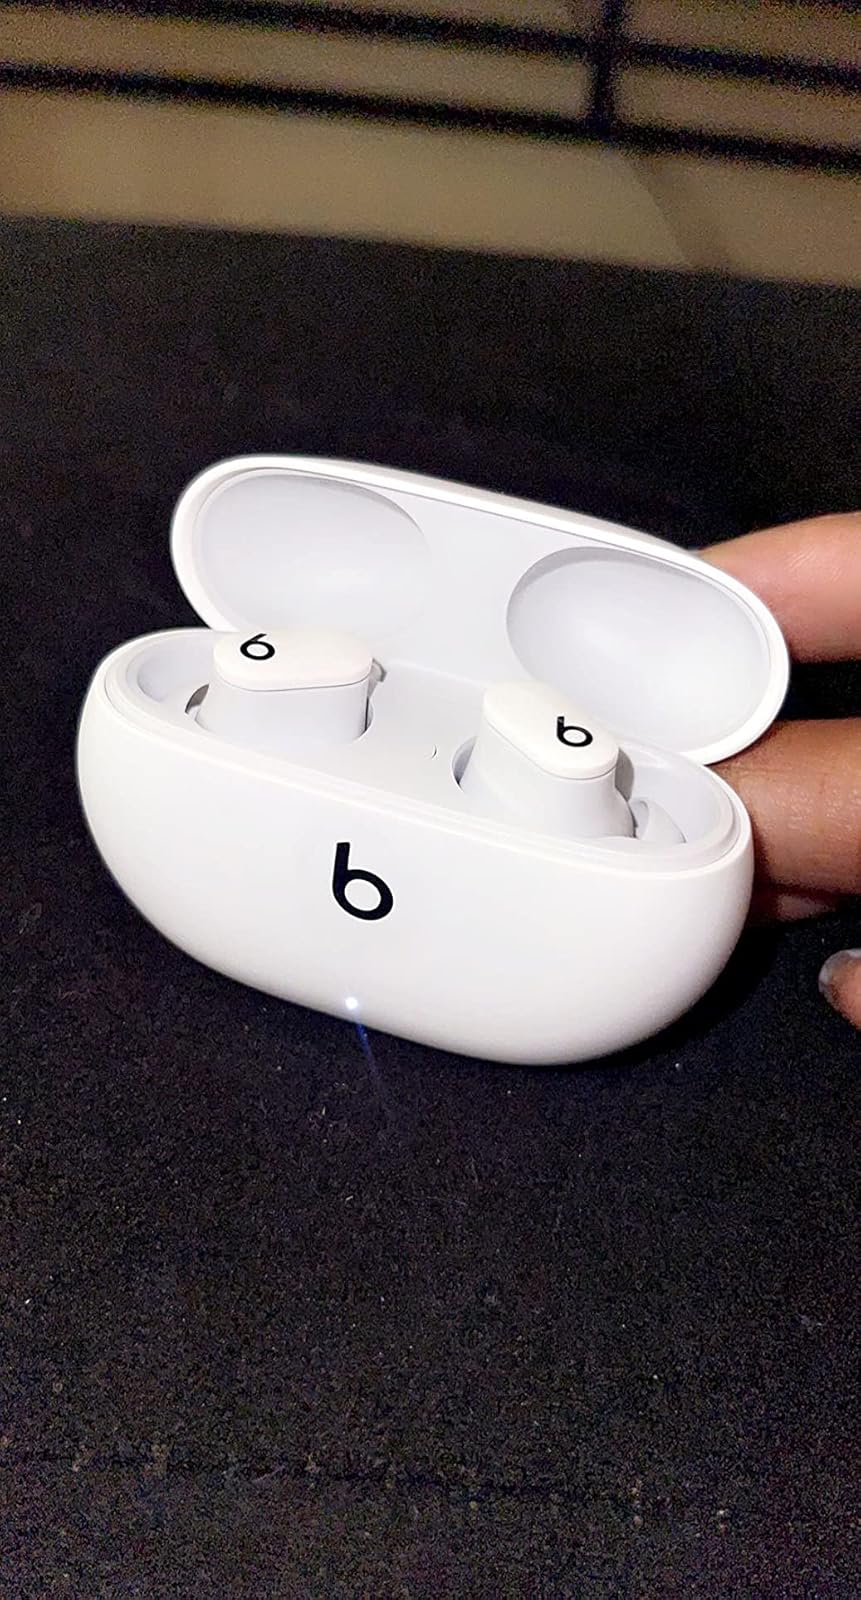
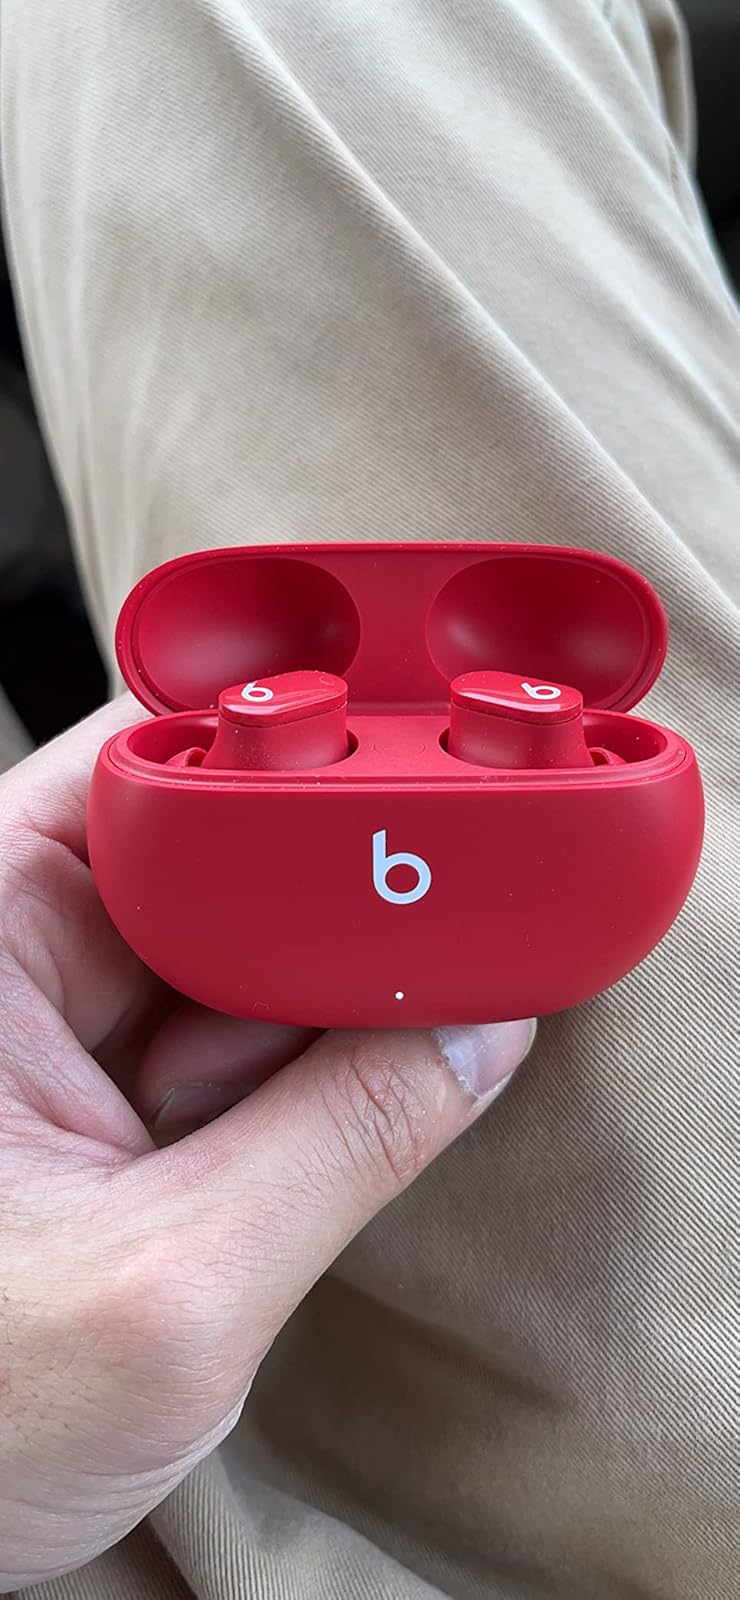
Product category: earbuds
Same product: no